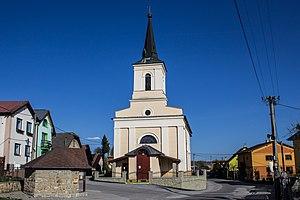
Malý Slavkov est un village de Slovaquie situé dans la région de Prešov.